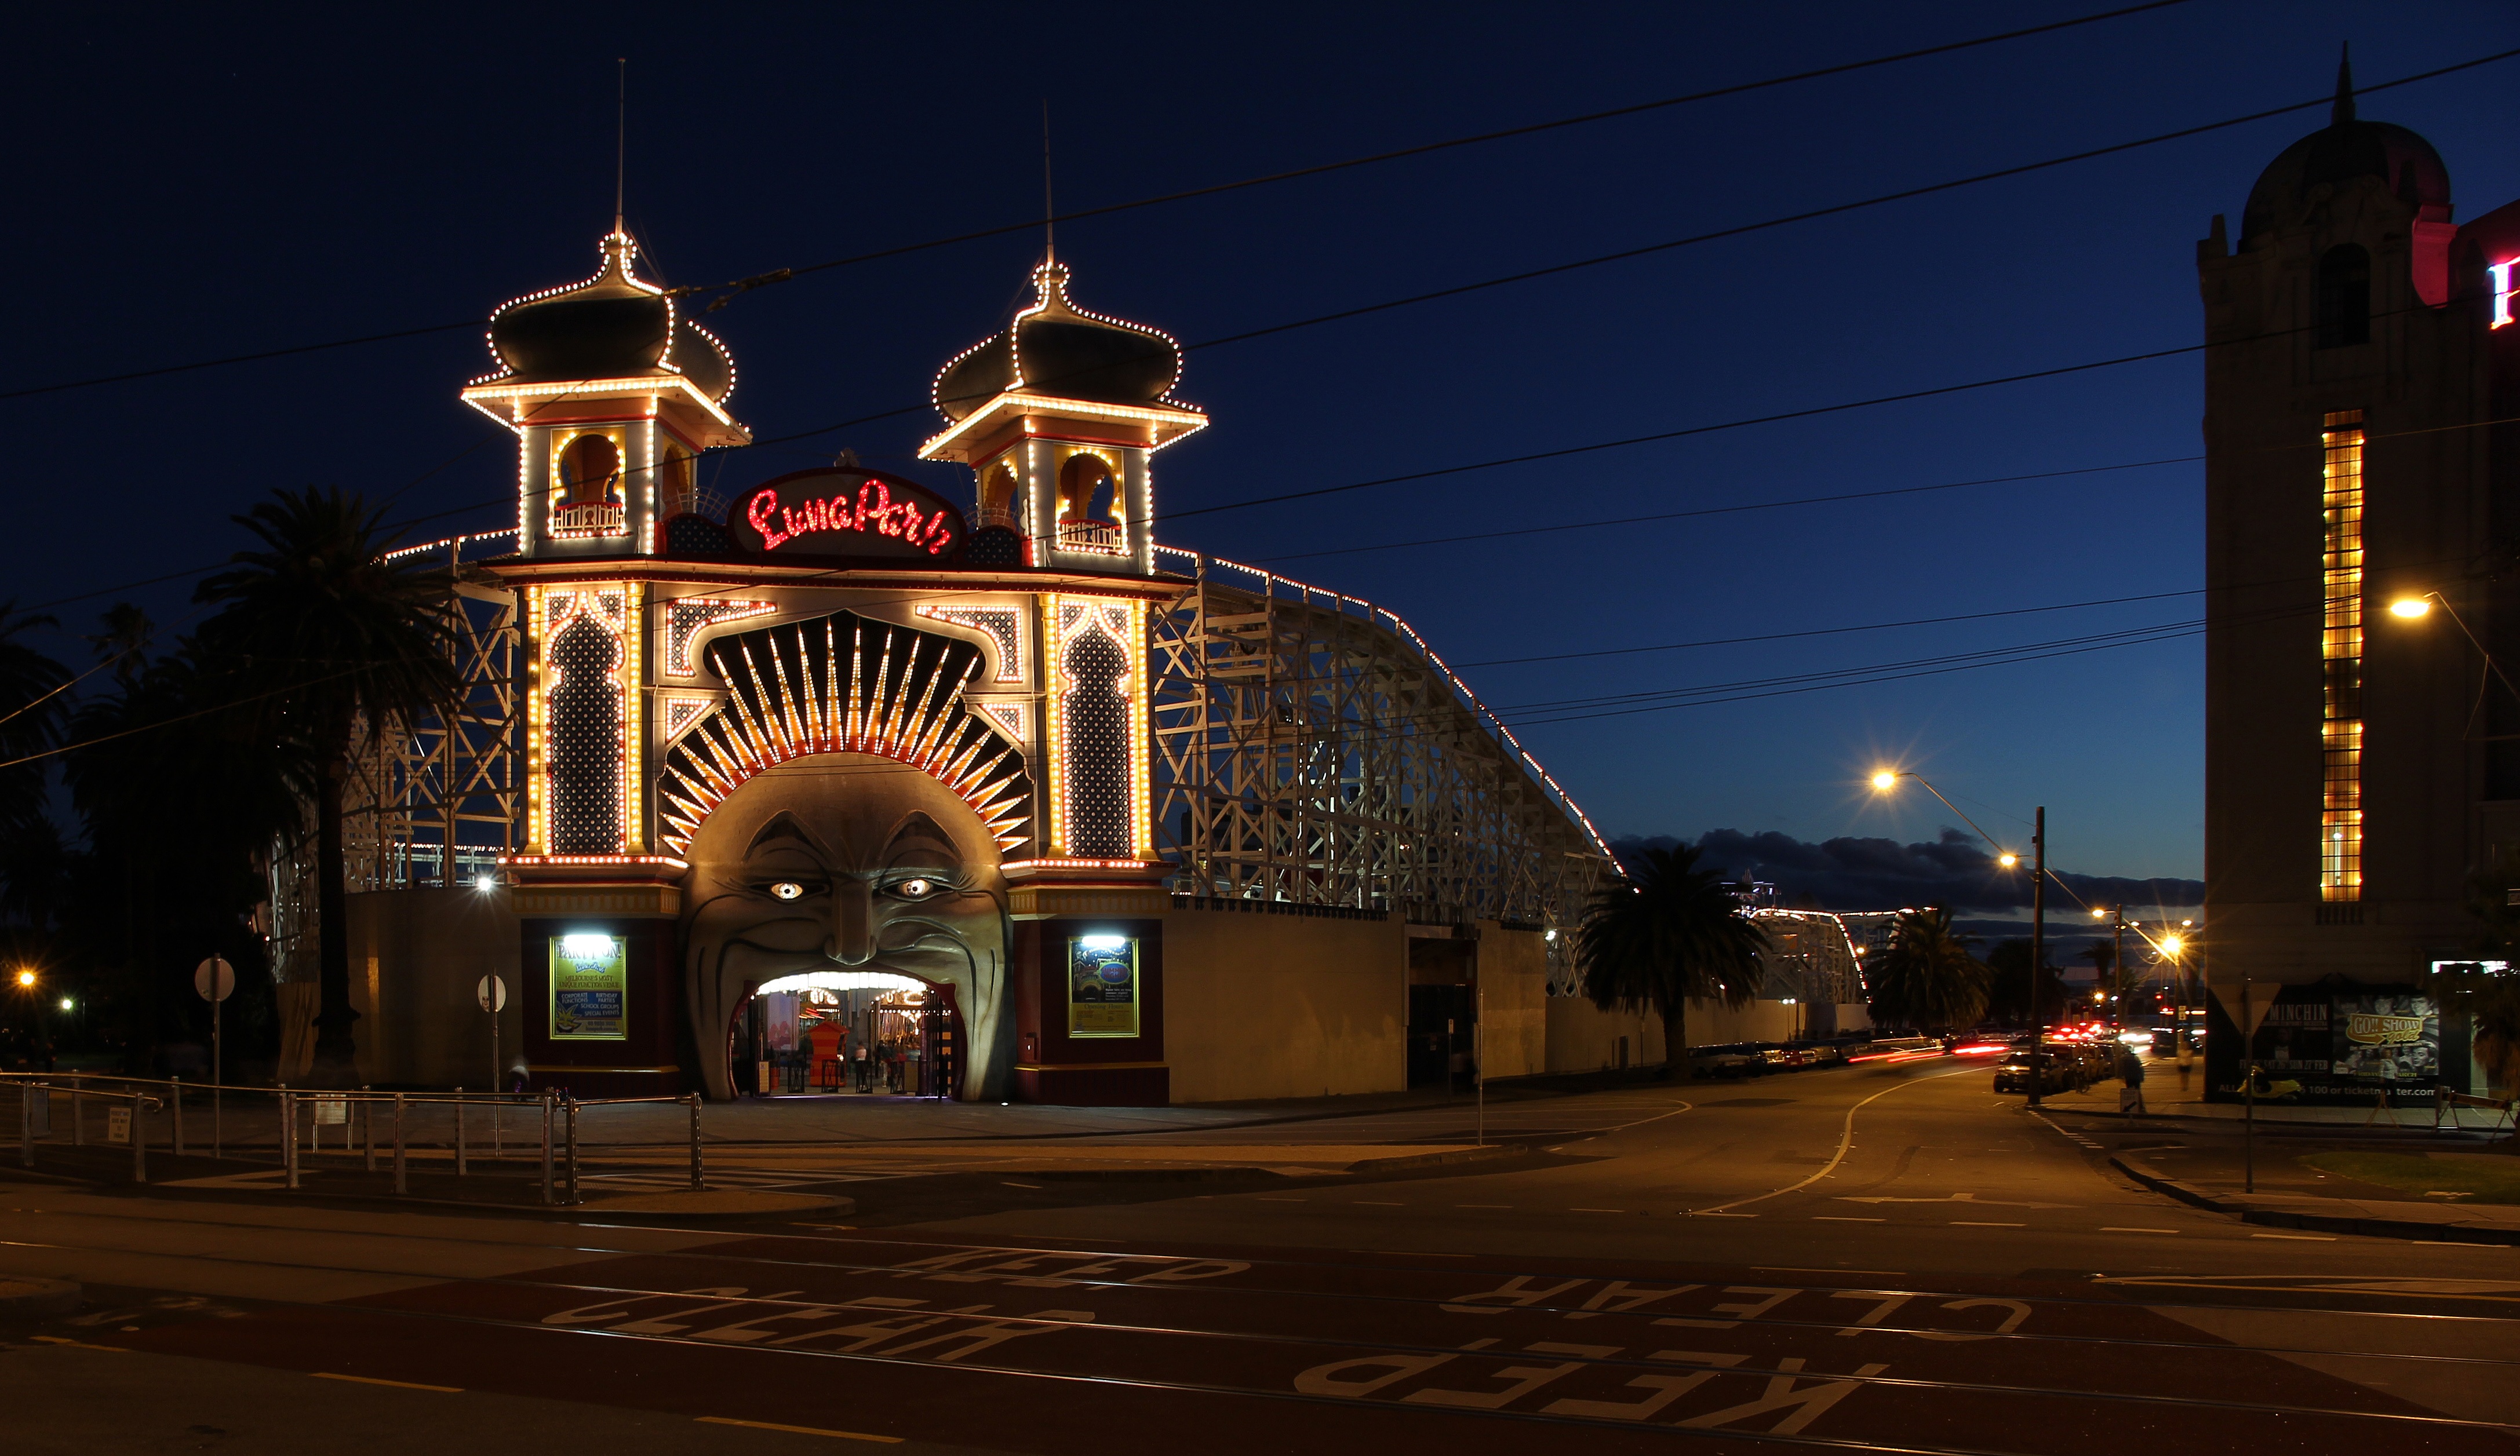
beach, sky, night, town, city, cityscape, downtown, dusk, evening, amusement park, scenic, landmark, tourism, seashore, lighting, roller coaster, place of worship, australia, victoria, melbourne, luna park, st kilda